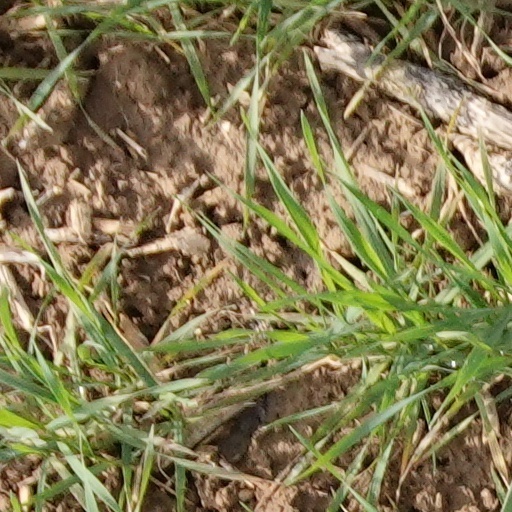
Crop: wheat